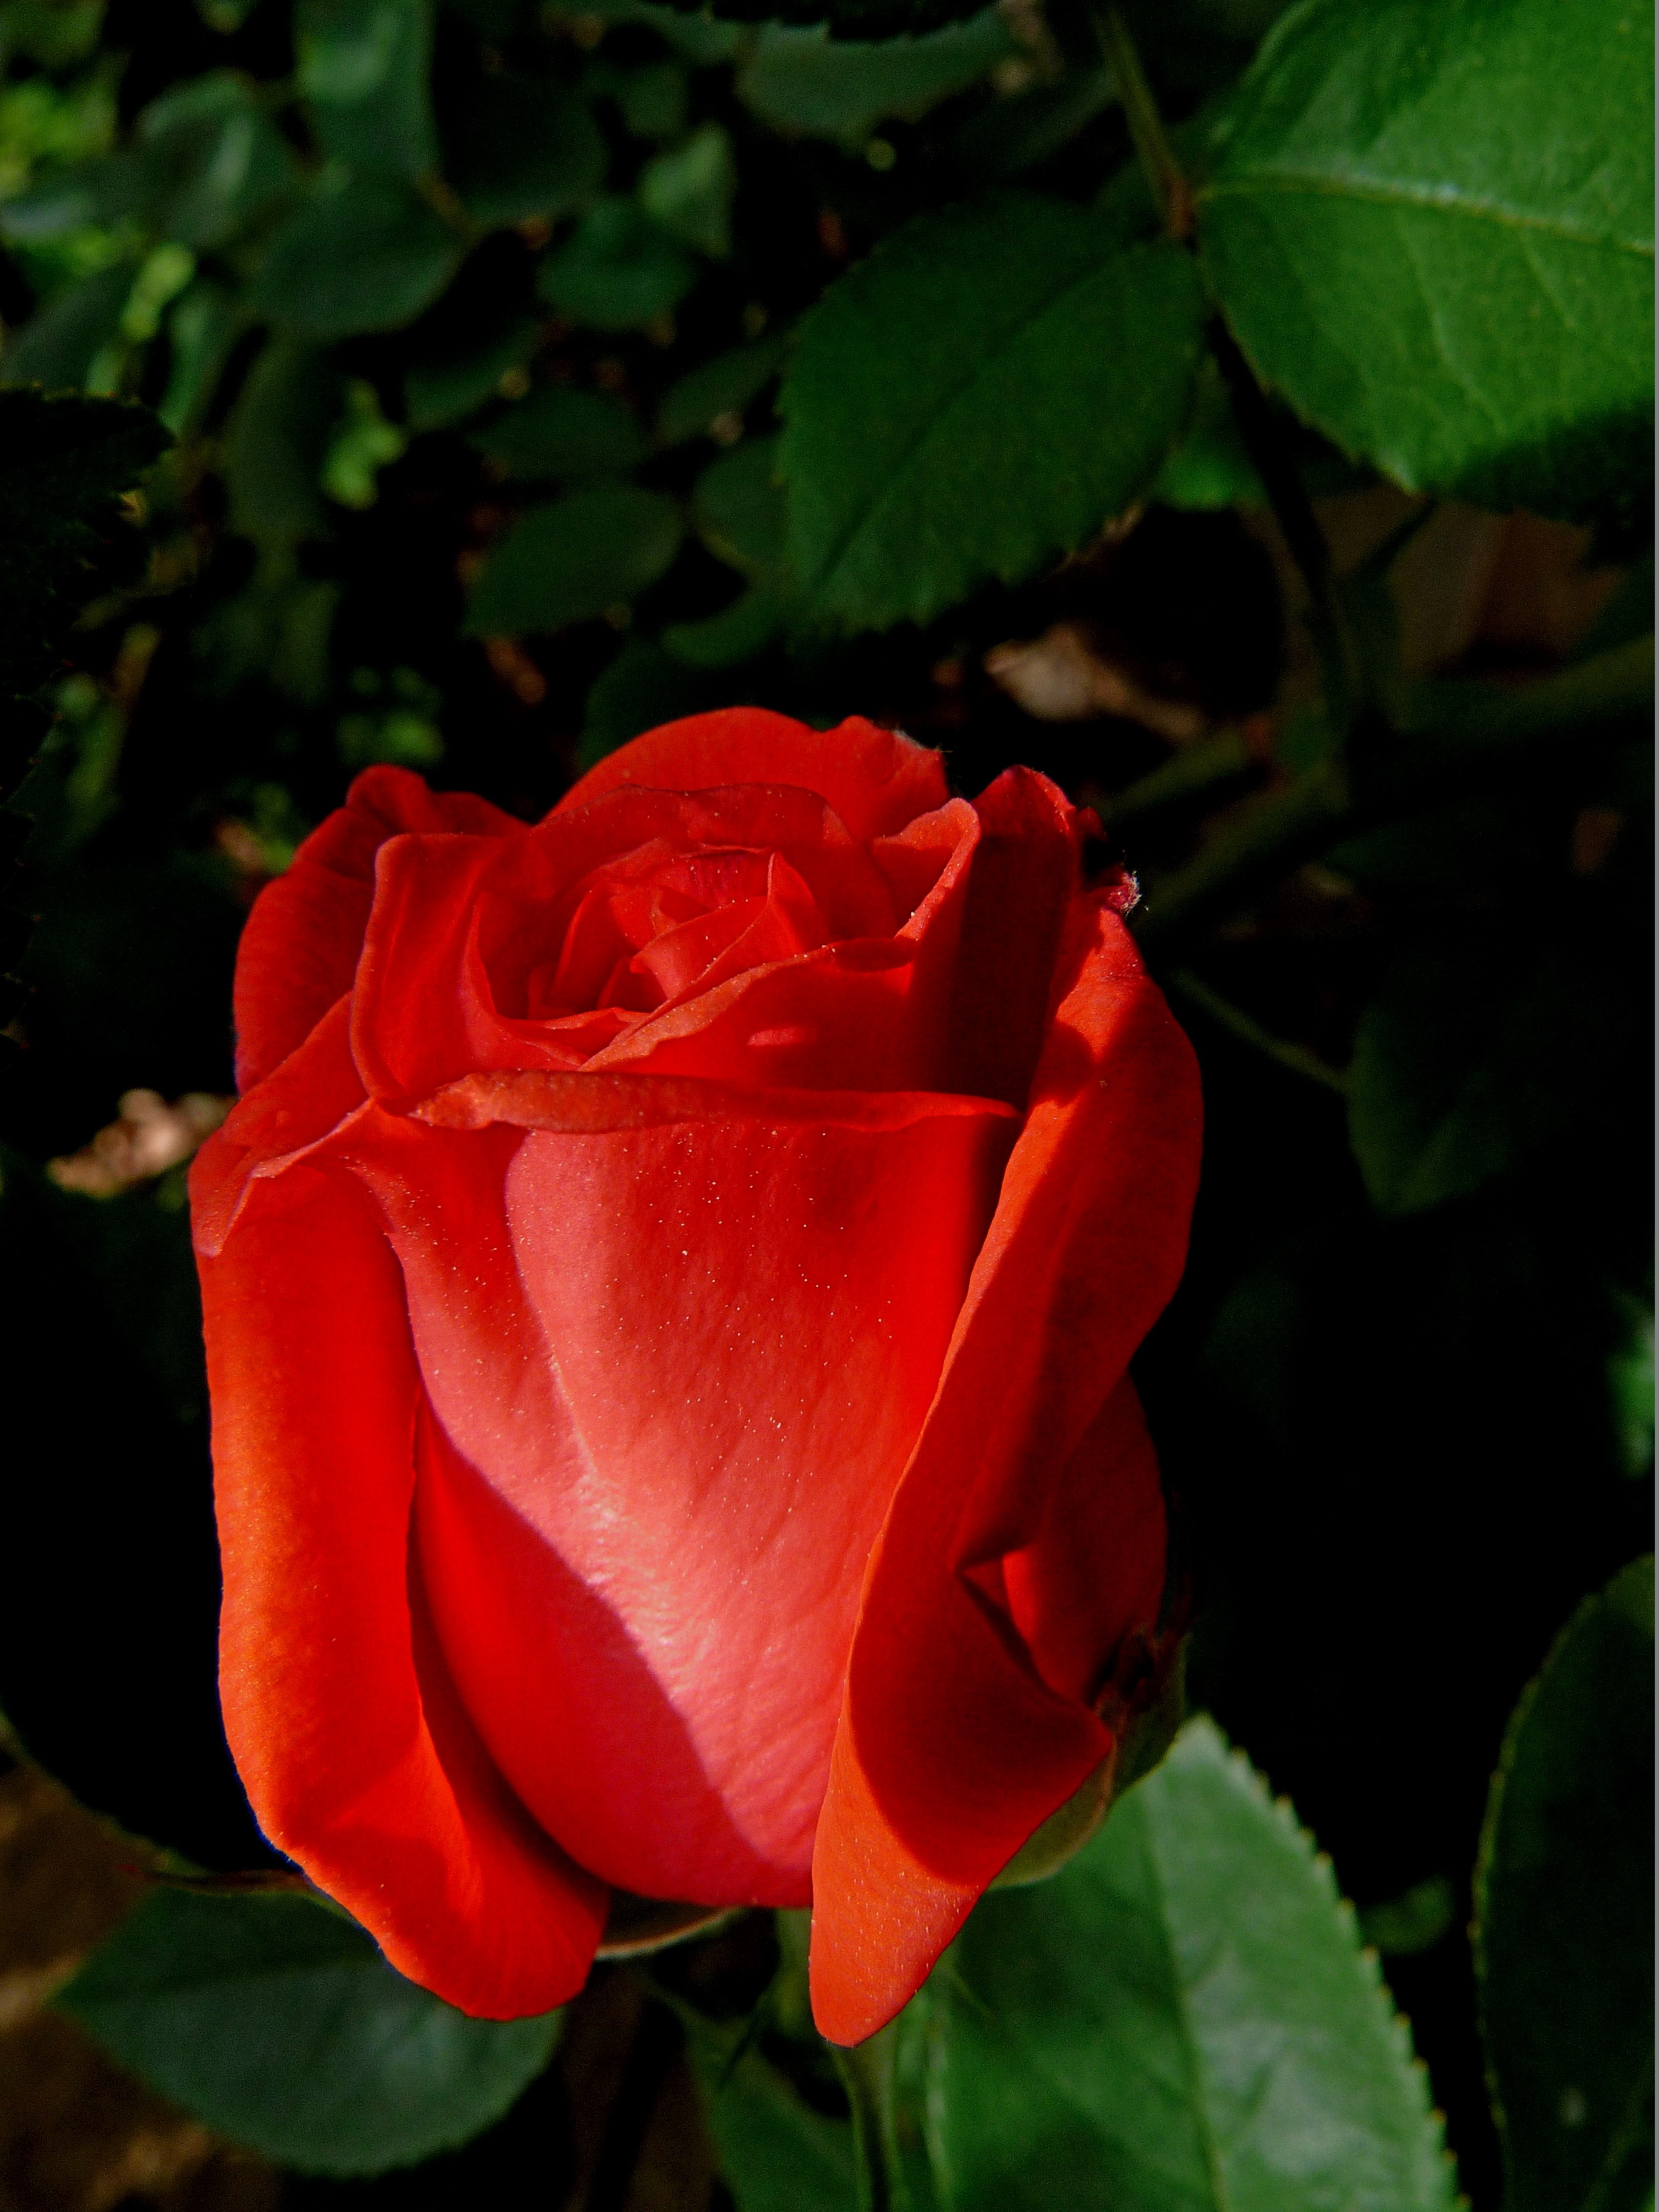
nature, plant, flower, petal, rose, spring, red, macro, contrast, garden, pink, flora, flowers, petals, flowering, floribunda, flowering plant, garden roses, rose family, plant stem, land plant, rosa centifolia, rose order